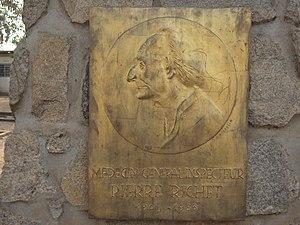
Plaque commémorative en l'honneur de Pierre Richet à l'Institut Pierre Richet (Bouaké, Côte d'Ivoire)
L'Institut Pierre Richet est un centre de recherches et de formation spécialisé dans les maladies tropicales à transmission vectorielle sévissant en Côte d'Ivoire. Ses activités portent essentiellement sur la maladie du sommeil, le paludisme et les maladies infectieuses émergentes et aussi sur les insectes vecteurs de ces maladies. L'institut est situé à Bouaké en Côte d'Ivoire. Historiquement consacré à la recherche entomologique dans la lutte contre l'onchocercose, cet axe de recherche a laissé la place à de nouvelles missions depuis que cette maladie est contrôlée et qu'une stratégie de lutte médicamenteuse a remplacé la seule lutte antivectorielle.